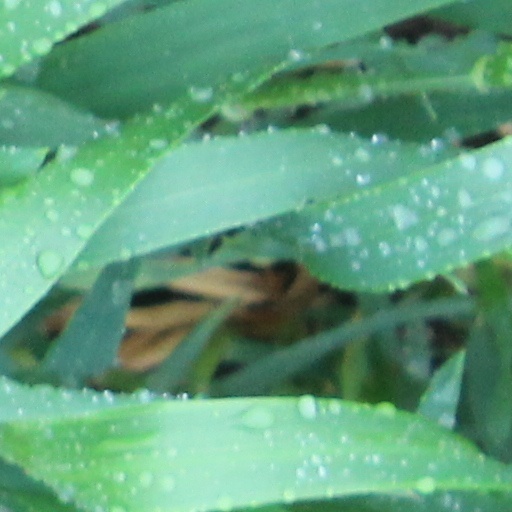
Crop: wheat